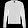
Label: Pullover